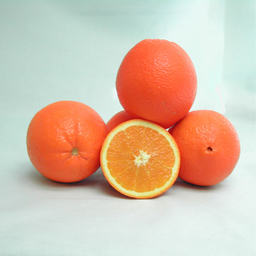
Label: peels